Marian Young

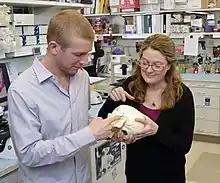
Postbaccalaureate researcher Andrew Donald (left) and Young (right) examining the temporomandibular joint in a plastic replica of the craniofacial bones in a human skull in 2012

Young became staff fellow/tenure-track investigator in 1983 in the mineralized tissue branch (MTB) led by John Termine. There, she began investigations on the molecular biology and function of extracellular matrix (ECM) proteins in skeletal tissues. In 1990, Young became a tenured senior investigator of the molecular biology of bones and teeth section in the MTB which subsequently became the craniofacial and skeletal diseases branch led by Pamela Robey.